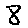
Label: 8